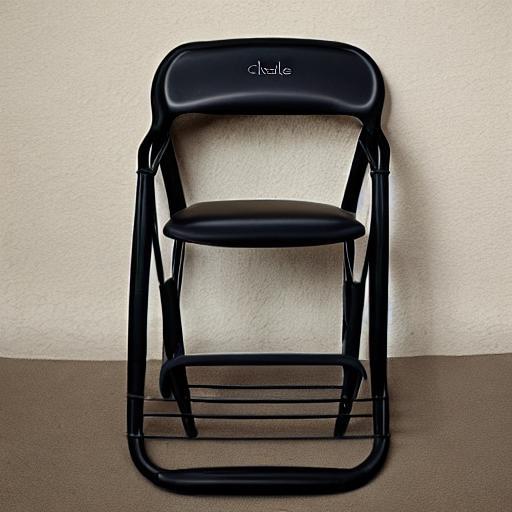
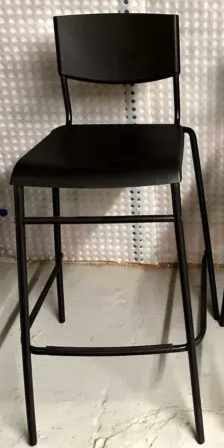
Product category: stool
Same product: no